Bournemouth

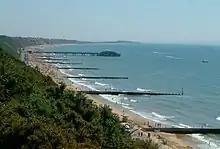
Bournemouth Beach and Boscombe Pier

At a time when the most convenient way to arrive in the town was by sea, a pier was considered to be a necessity. The Holdenhurst parish vestry was reluctant to find the money, and an attempt to raise funds privately in 1847 had only succeeded in financing a small jetty. The Bournemouth Improvement Act 1856 (19 & 20 Vict. c. xc) granted greater financial autonomy to the town and a pier was approved that year. A number of wooden structures were built before an cast iron design by Eugenius Birch was completed in 1880. Under the Act, a board of 13 Commissioners was established to build and organise the expanding infrastructure of the town, such as paving, sewers, drainage, street lighting and street cleaning.